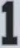
Number: 1